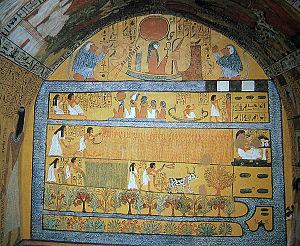
Photographie du caveau de la tombe de Sennedjem - illustration du Champ des Roseaux
Selon les mythes funéraires des Anciens Égyptiens, l’au-delà est le lieu où séjournent les dieux, les bienheureux et les damnés. Domaine d'Osiris, ce monde supranaturel est à la fois souterrain, terrestre et céleste. Il est connu sous les dénominations de Kheret-Netjer, Ro-Sétaou, Douât et Neferet Imentet. La géographie de cet autre monde, ainsi que les êtres qui le peuplent, sont renseignés par divers écrits dont les Textes des pyramides, le Livre des deux chemins, le Livre des Morts, les Livres du monde souterrain et quelques contes.
Dans la mythologie égyptienne, les Champs d'Iarou ou Champs des Roseaux sont l'endroit où les âmes justes viennent se reposer si elles ont passé toutes les épreuves de la mort.